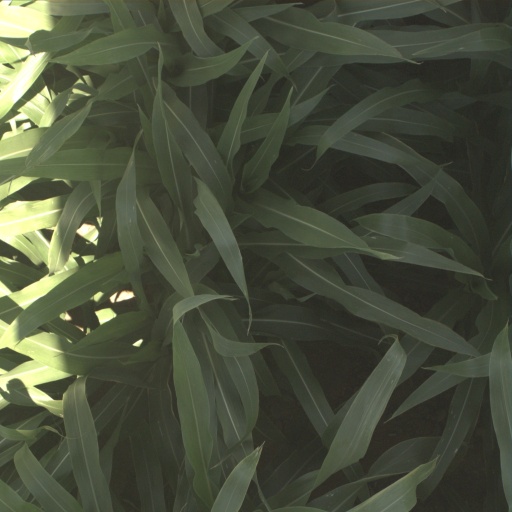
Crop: sorghum